Elaine of Astolat

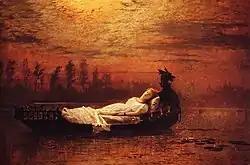
"The Lady of Shalott", a 19th-century painting by John Atkinson Grimshaw

The possibly original version of the story appeared in the early 13th-century French prose romance "Mort Artu", in which the Lady of Escalot ("Demoiselle d'Escalot") dies of unrequited love for Lancelot and drifts down a river to Camelot in a boat. In the 14th-century English poem Stanzaic "Morte Arthur", she is known as the Maid of Ascolot. Thomas Malory's 15th-century compilation of Arthurian tales, "Le Morte d'Arthur", includes the story.